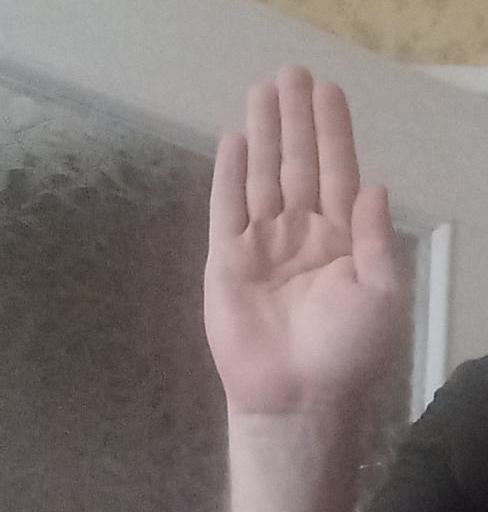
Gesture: stop